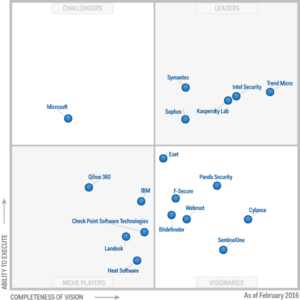
Gartner Inc. est une entreprise américaine de conseil et de recherche dans le domaine des techniques avancées dont le siège social est situé à Stamford dans le Connecticut. Elle mène des recherches, fournit des services de consultation, tient à jour différentes statistiques et maintient un service de nouvelles spécialisées.